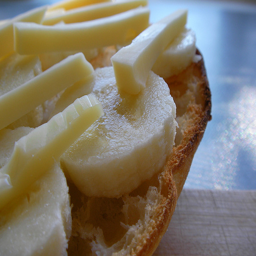
Bananas and cheese on a slice of browned bread
A piece of bread with some cut up bananas.
a piece of bead with some sliced cheese and bananas on it
A piece of bread is topped with slices of banana and cheese.
An English muffin has bananas and cheese on it.